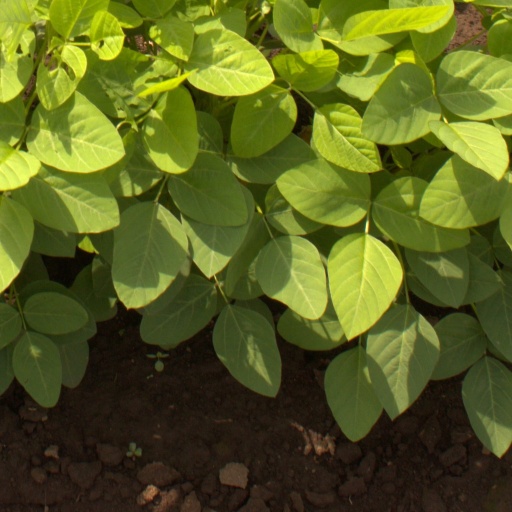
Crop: soybean